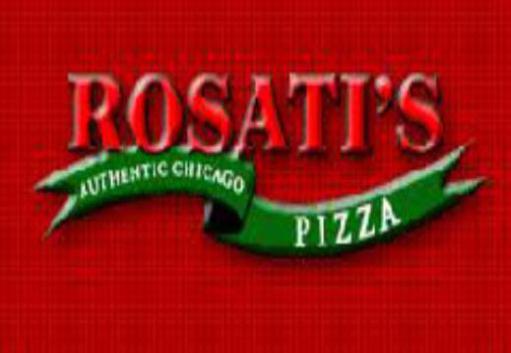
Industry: Food